History of Nicaragua

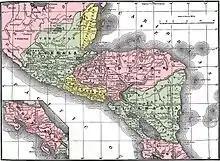
Central America 1892

In 1821 Guatemala declared its independence and all central american provinces followed it. Nicaragua became a part of the First Mexican Empire in 1822, was a part of the United Provinces of Central America in 1823, and then became an independent republic in its own right in 1838. The Mosquito Coast based on Bluefields on the Atlantic was claimed by the United Kingdom as a protectorate from 1655 to 1850. This area was designated to Honduras in 1859 and transferred to Nicaragua in 1860, though it remained autonomous until 1894.